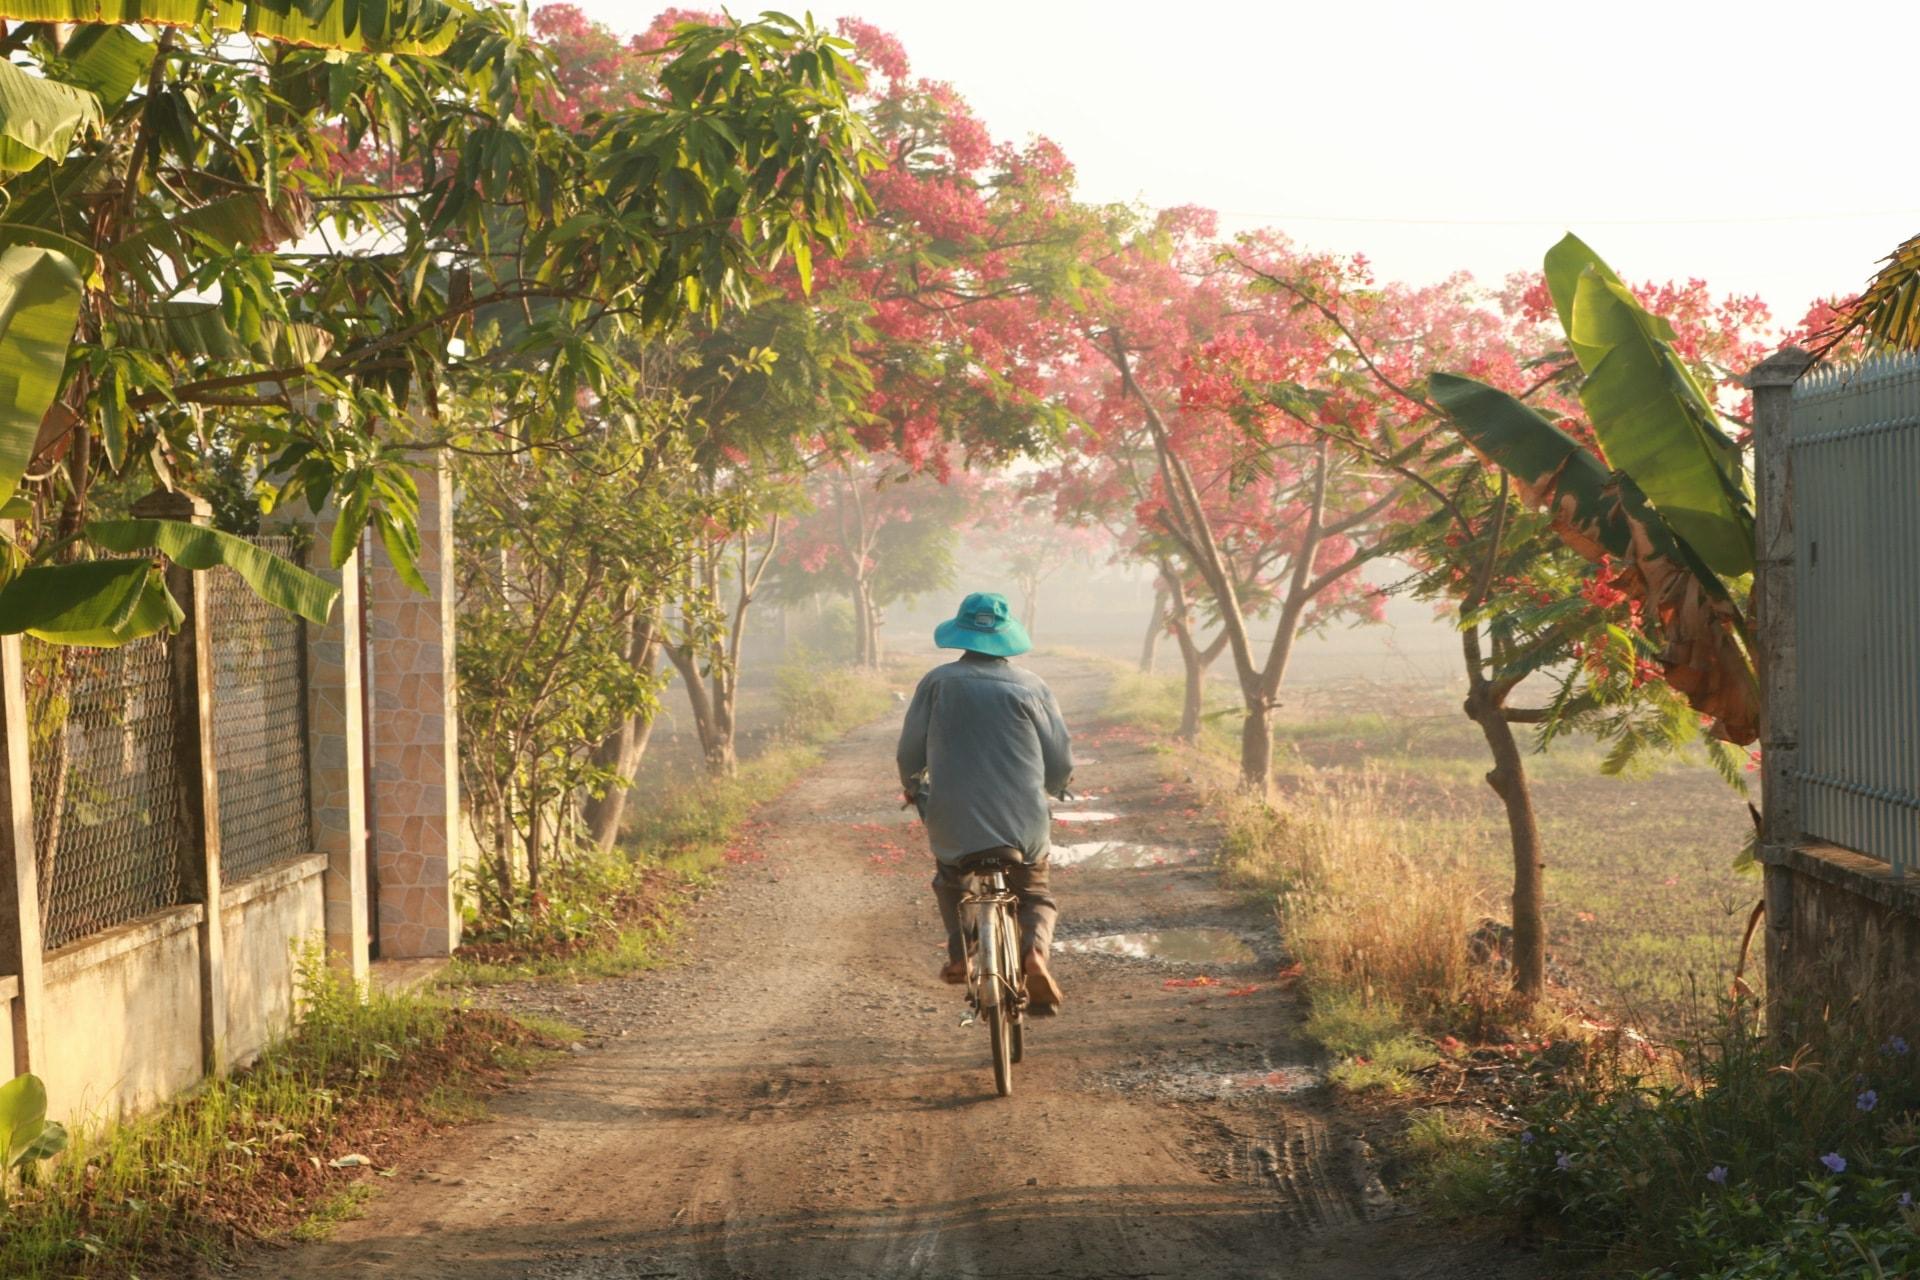
có một người đang xuất hiện cùng với chiếc xe đạp ở trên đường